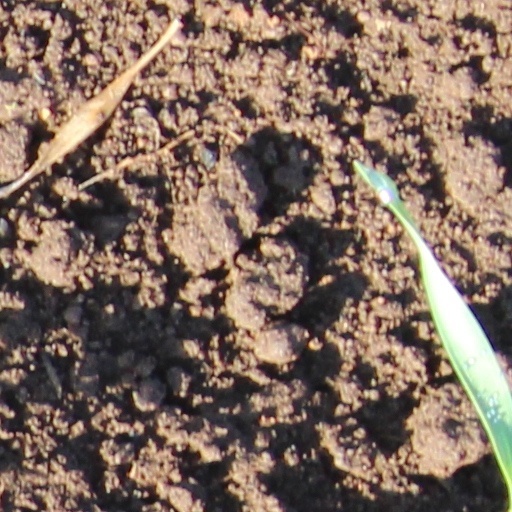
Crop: wheat